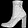
Label: Ankle boot